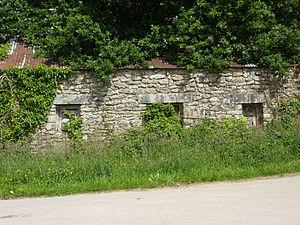
Brennilis: maison en ruine à Ploenez, l'ancien chef-lieu de la ""Ploue de la montagne"""
Brennilis [bʁεnilis] est une commune du département du Finistère, dans la région Bretagne, en France. Elle est connue pour son ancienne centrale nucléaire.
Une friche est actuellement un terrain précédemment exploité, abandonné par l'Homme et colonisé par une végétation spontanée. Cette zone sans occupant humain actif n’est plus cultivée, productive ni même entretenue, mais des activités marginales peuvent s’y étendre si ses parties restent accessibles : pâturage, cueillette, braconnage, chasse ou pêche et autres activités.